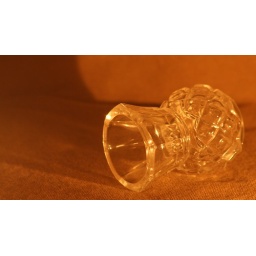
Cut glass by candle light